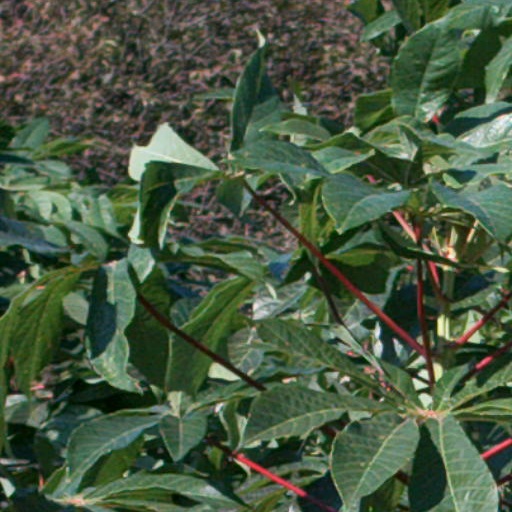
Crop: cassava